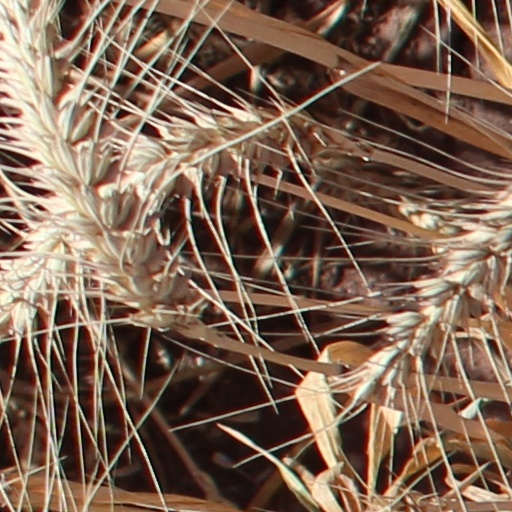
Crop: wheat